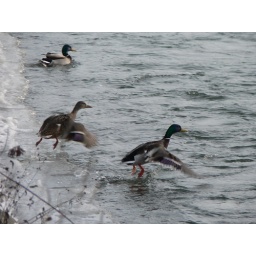
ducks flying over the river